Thomas Hutchinson (governor)

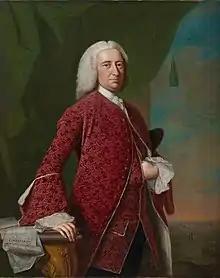
Governor William Shirley

Young Thomas entered Harvard College at twelve, graduating in 1727. His father introduced him to the business world early, and he displayed remarkable business acumen. According to the autobiographical sketch of his childhood, Hutchinson turned a modest gift from his father of "five quintals of fish" into between £400 and £500 by the time he was 21. In 1732, he received some exposure to politics when he accompanied Governor Jonathan Belcher on a voyage to Casco Bay for negotiations with the Abenaki of Maine, then part of Massachusetts. The voyage was made in a vessel of which Hutchinson was part owner.